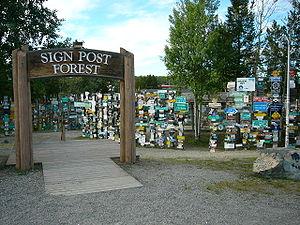
La forêt de panneaux indicateurs est une collection de panneaux à Watson Lake au Yukon et l’un des monuments les plus notables de la route de l’Alaska. Elle a été débutée par un GI qui avait le mal du pays en 1942. Il s’est vu confier une tâche légère alors qu’il se remettait d’une blessure et a érigé le poteau indicateur pour sa ville natale : « Danville, Ill. 2835 miles ». Les visiteurs peuvent ajouter leurs propres pancartes aux plus de 80 000 déjà présentes.
Watson Lake est un village du territoire du Yukon au Canada, située à l'intersection de la Route de l'Alaska et de la Robert Campbell Highway, à la frontière entre le Yukon et la Colombie-Britannique, près de la rivière Liard. Sa population était de 802 habitants en 2011.